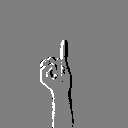
ASL letter: i